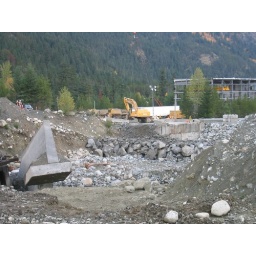
Location of a highway bridge that got blown out by high flows in October, 2003.